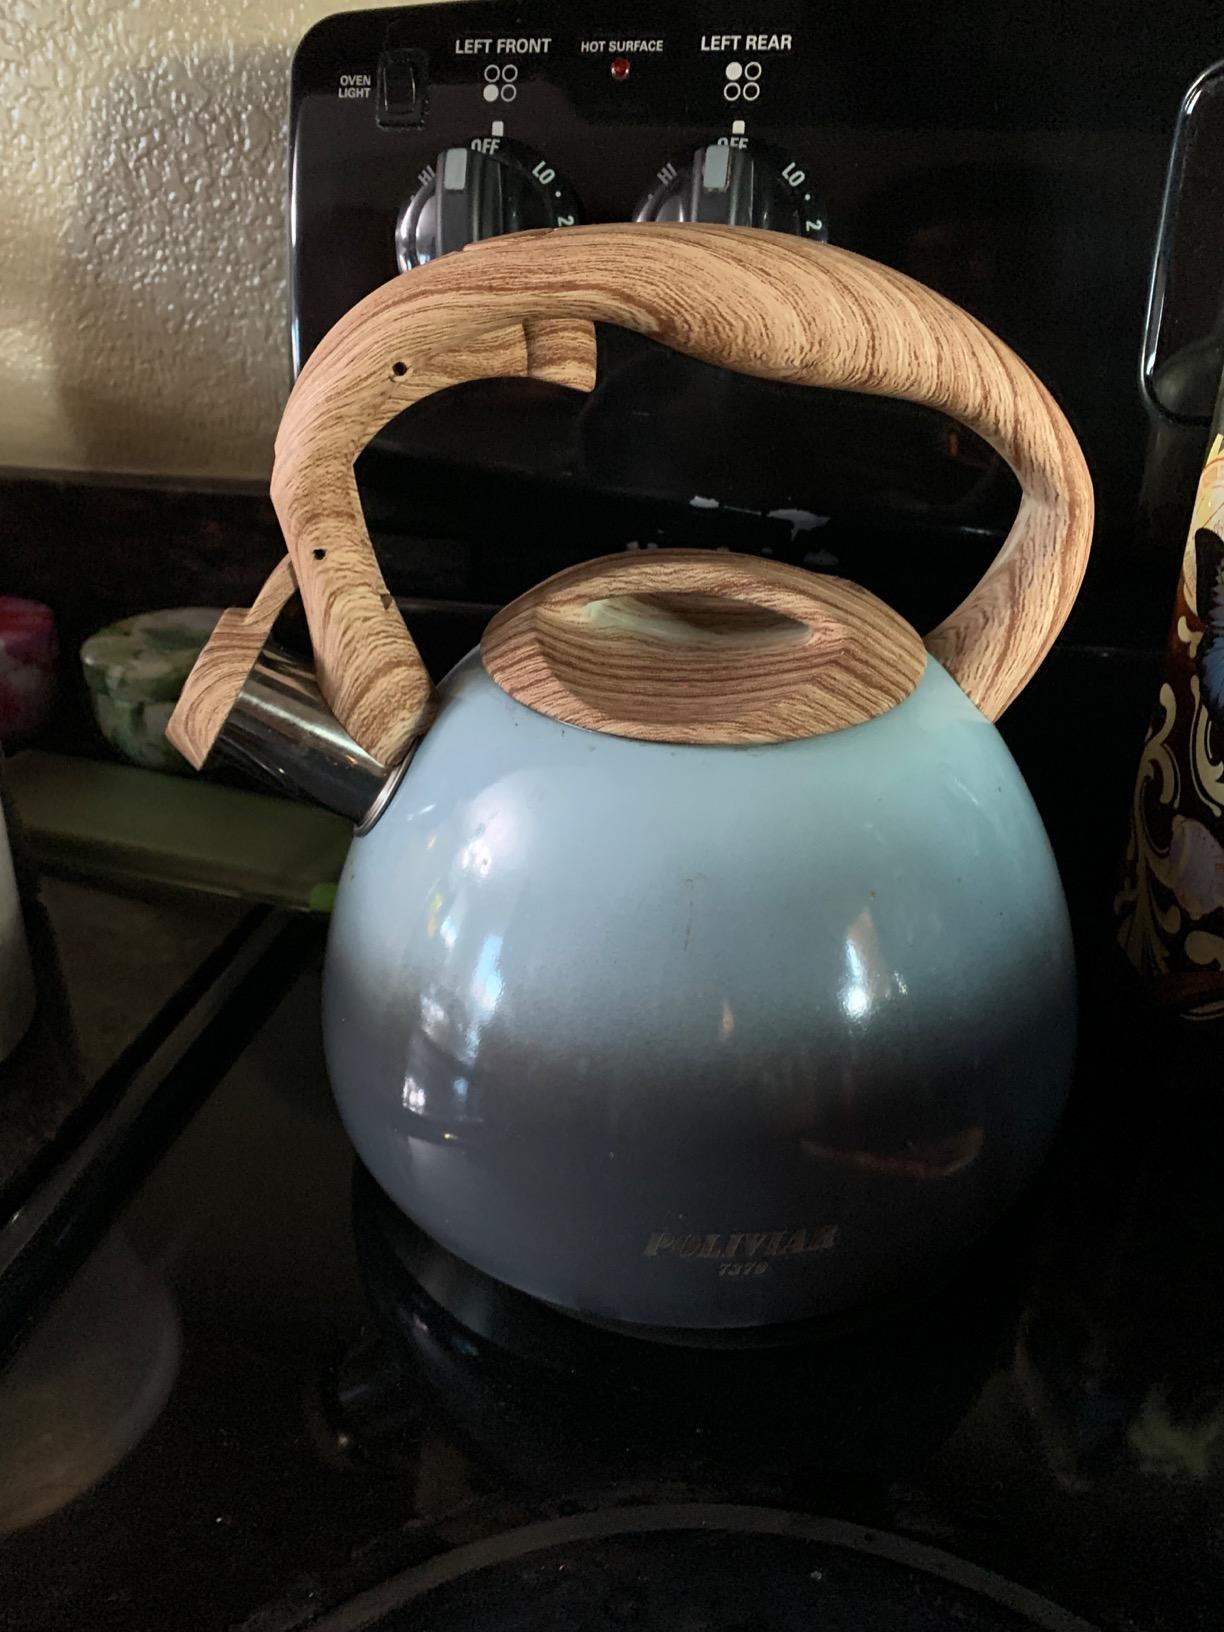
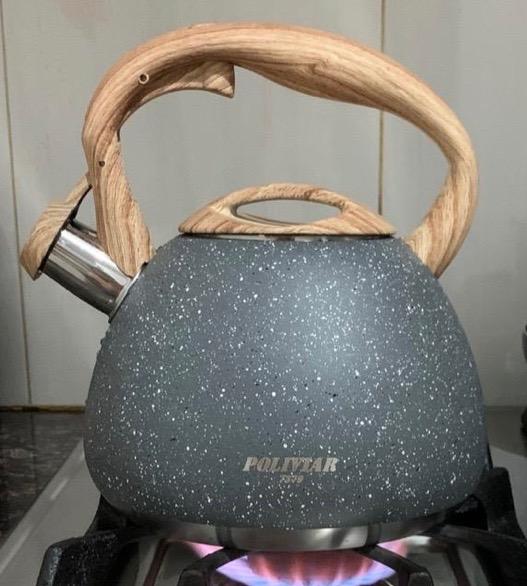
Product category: items_kettle
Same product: no